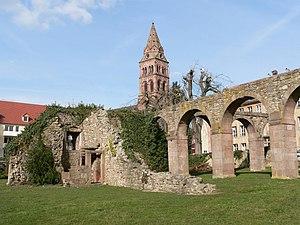
L'abbaye Saint-Grégoire de Munster est une abbaye de l'ordre de Saint-Benoît fondée vers les années 660 sous l'administration du duc franc Bonifacius.
Cet article recense les monuments historiques du Haut-Rhin, en France.
Munster [mœ̃stɛʁ] est une commune française du massif des Vosges située dans le département du Haut-Rhin, en région Grand Est.